2010–11 Montreal Stars season

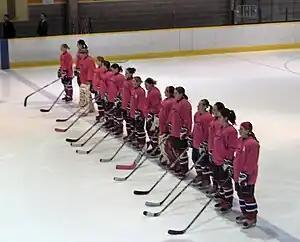
Montreal Stars played to beat breast cancer

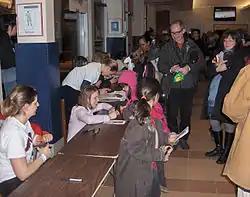
To acknowledge the support of their fans throughout the season, Montreal Stars dedicated Saturday 12 March to them

Note: GP = Games played, W = Wins, L = Losses, T = Ties, OTL = Overtime losses, GF = Goals for, GA = Goals against, Pts = Points.